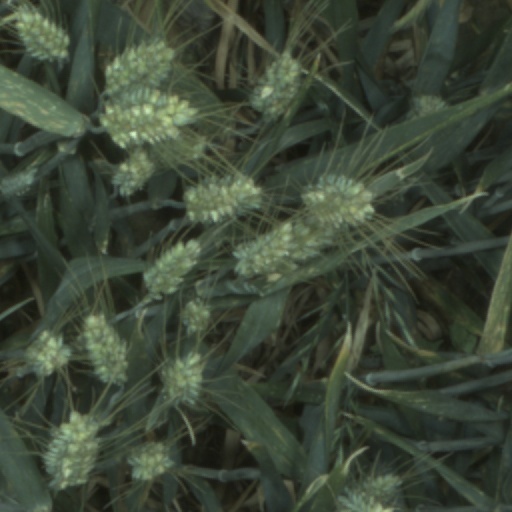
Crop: wheat